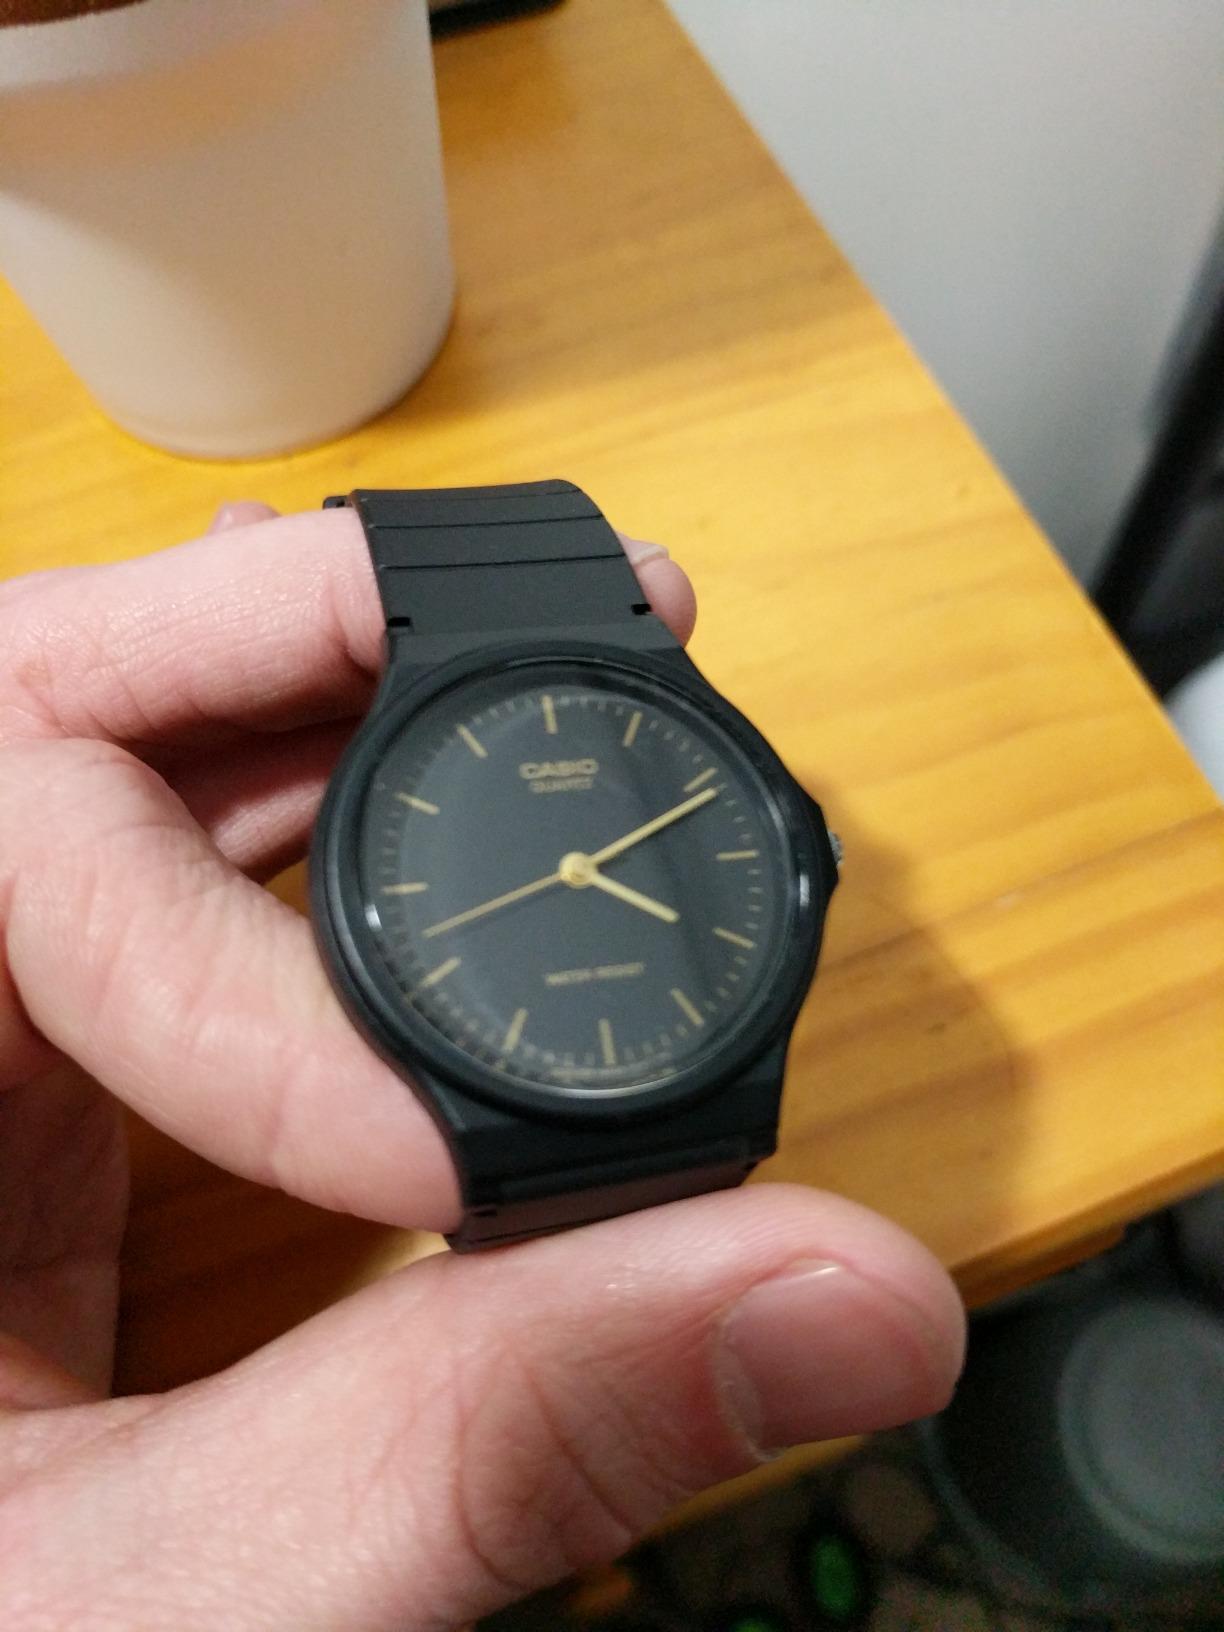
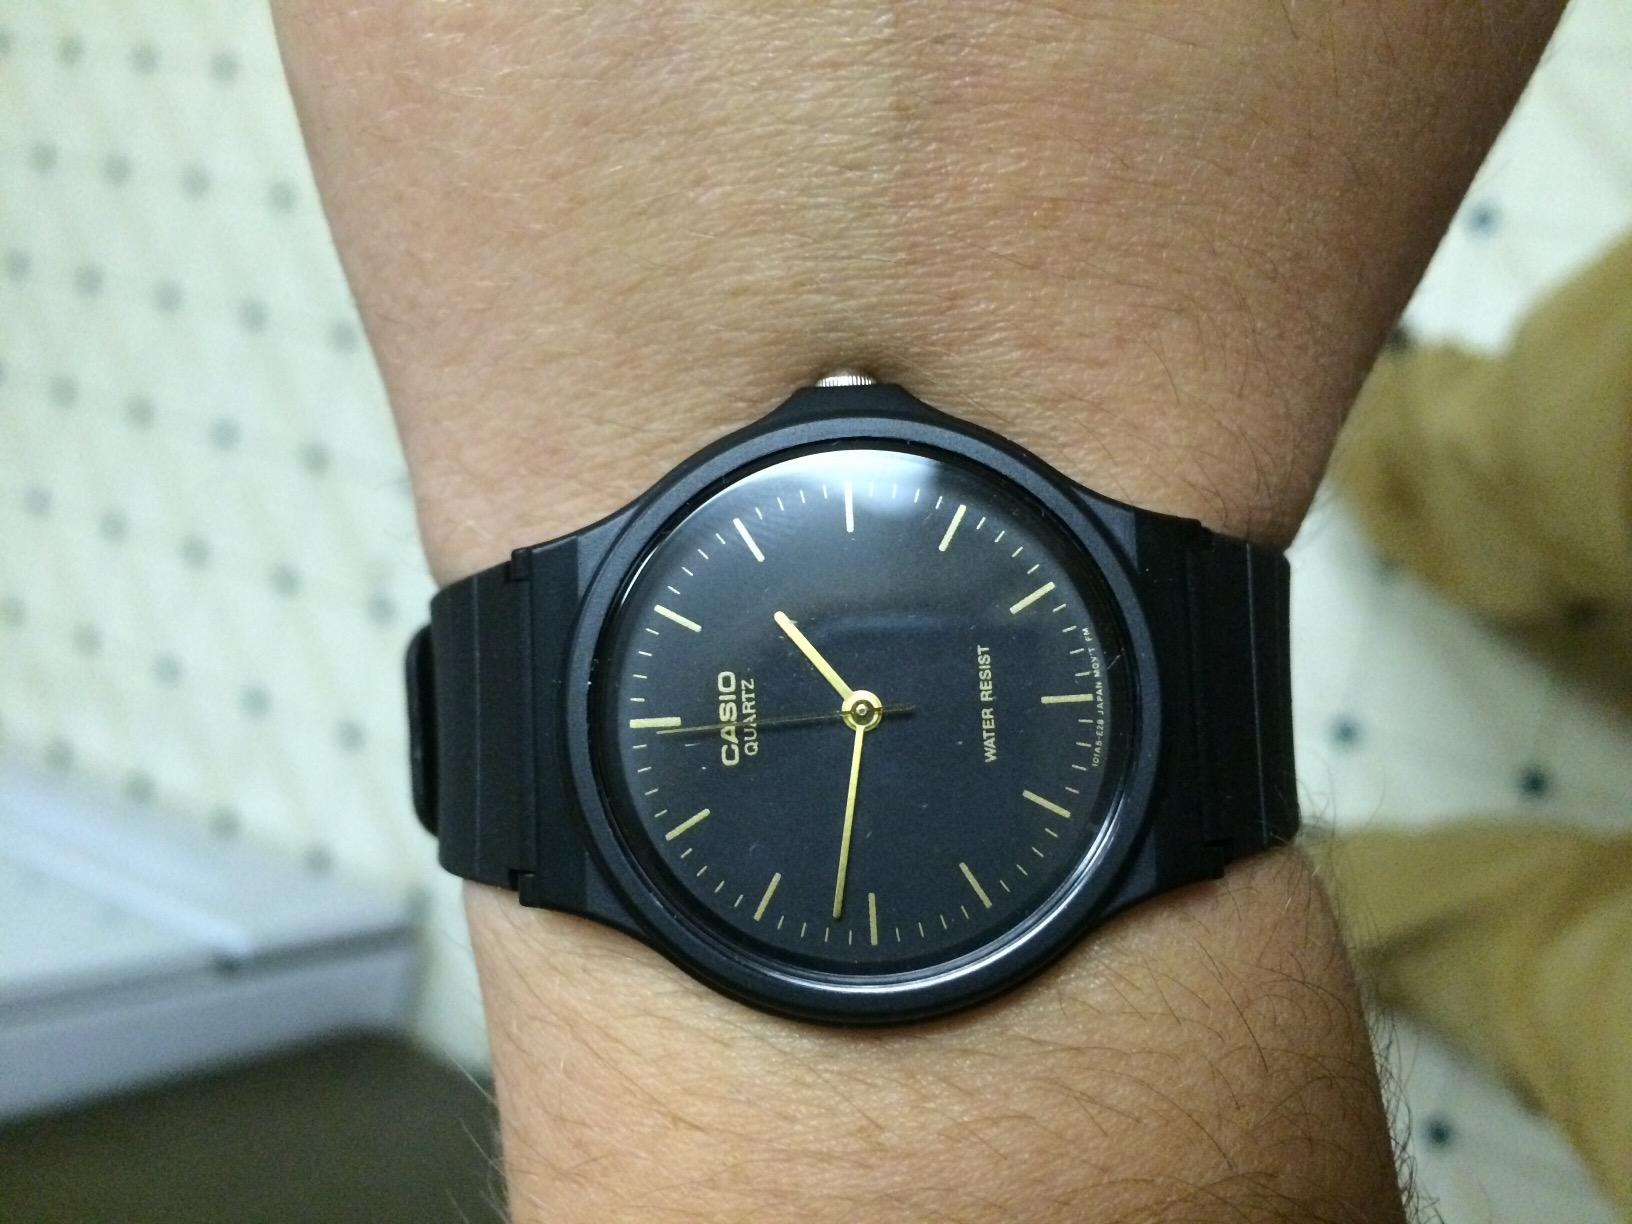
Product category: accessories_watch
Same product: yes